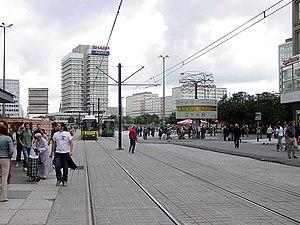
L'Alexanderplatz [ʔalɛkˈsandɐˌplat͡s] est une place de Berlin. Située dans le quartier Mitte, dans la partie est de la ville, l'Alex, comme la surnomment les Berlinois, est un des principaux centres d'activité de Berlin. La place est fréquentée quotidiennement par 300 000 personnes. Elle tient son nom de la visite que fit à Berlin l'empereur russe Alexandre Iᵉʳ en 1805.